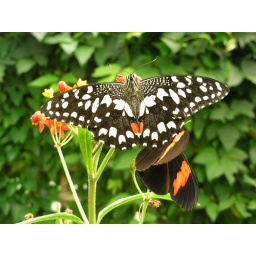
From the butterfly house at Stratford upon Avon